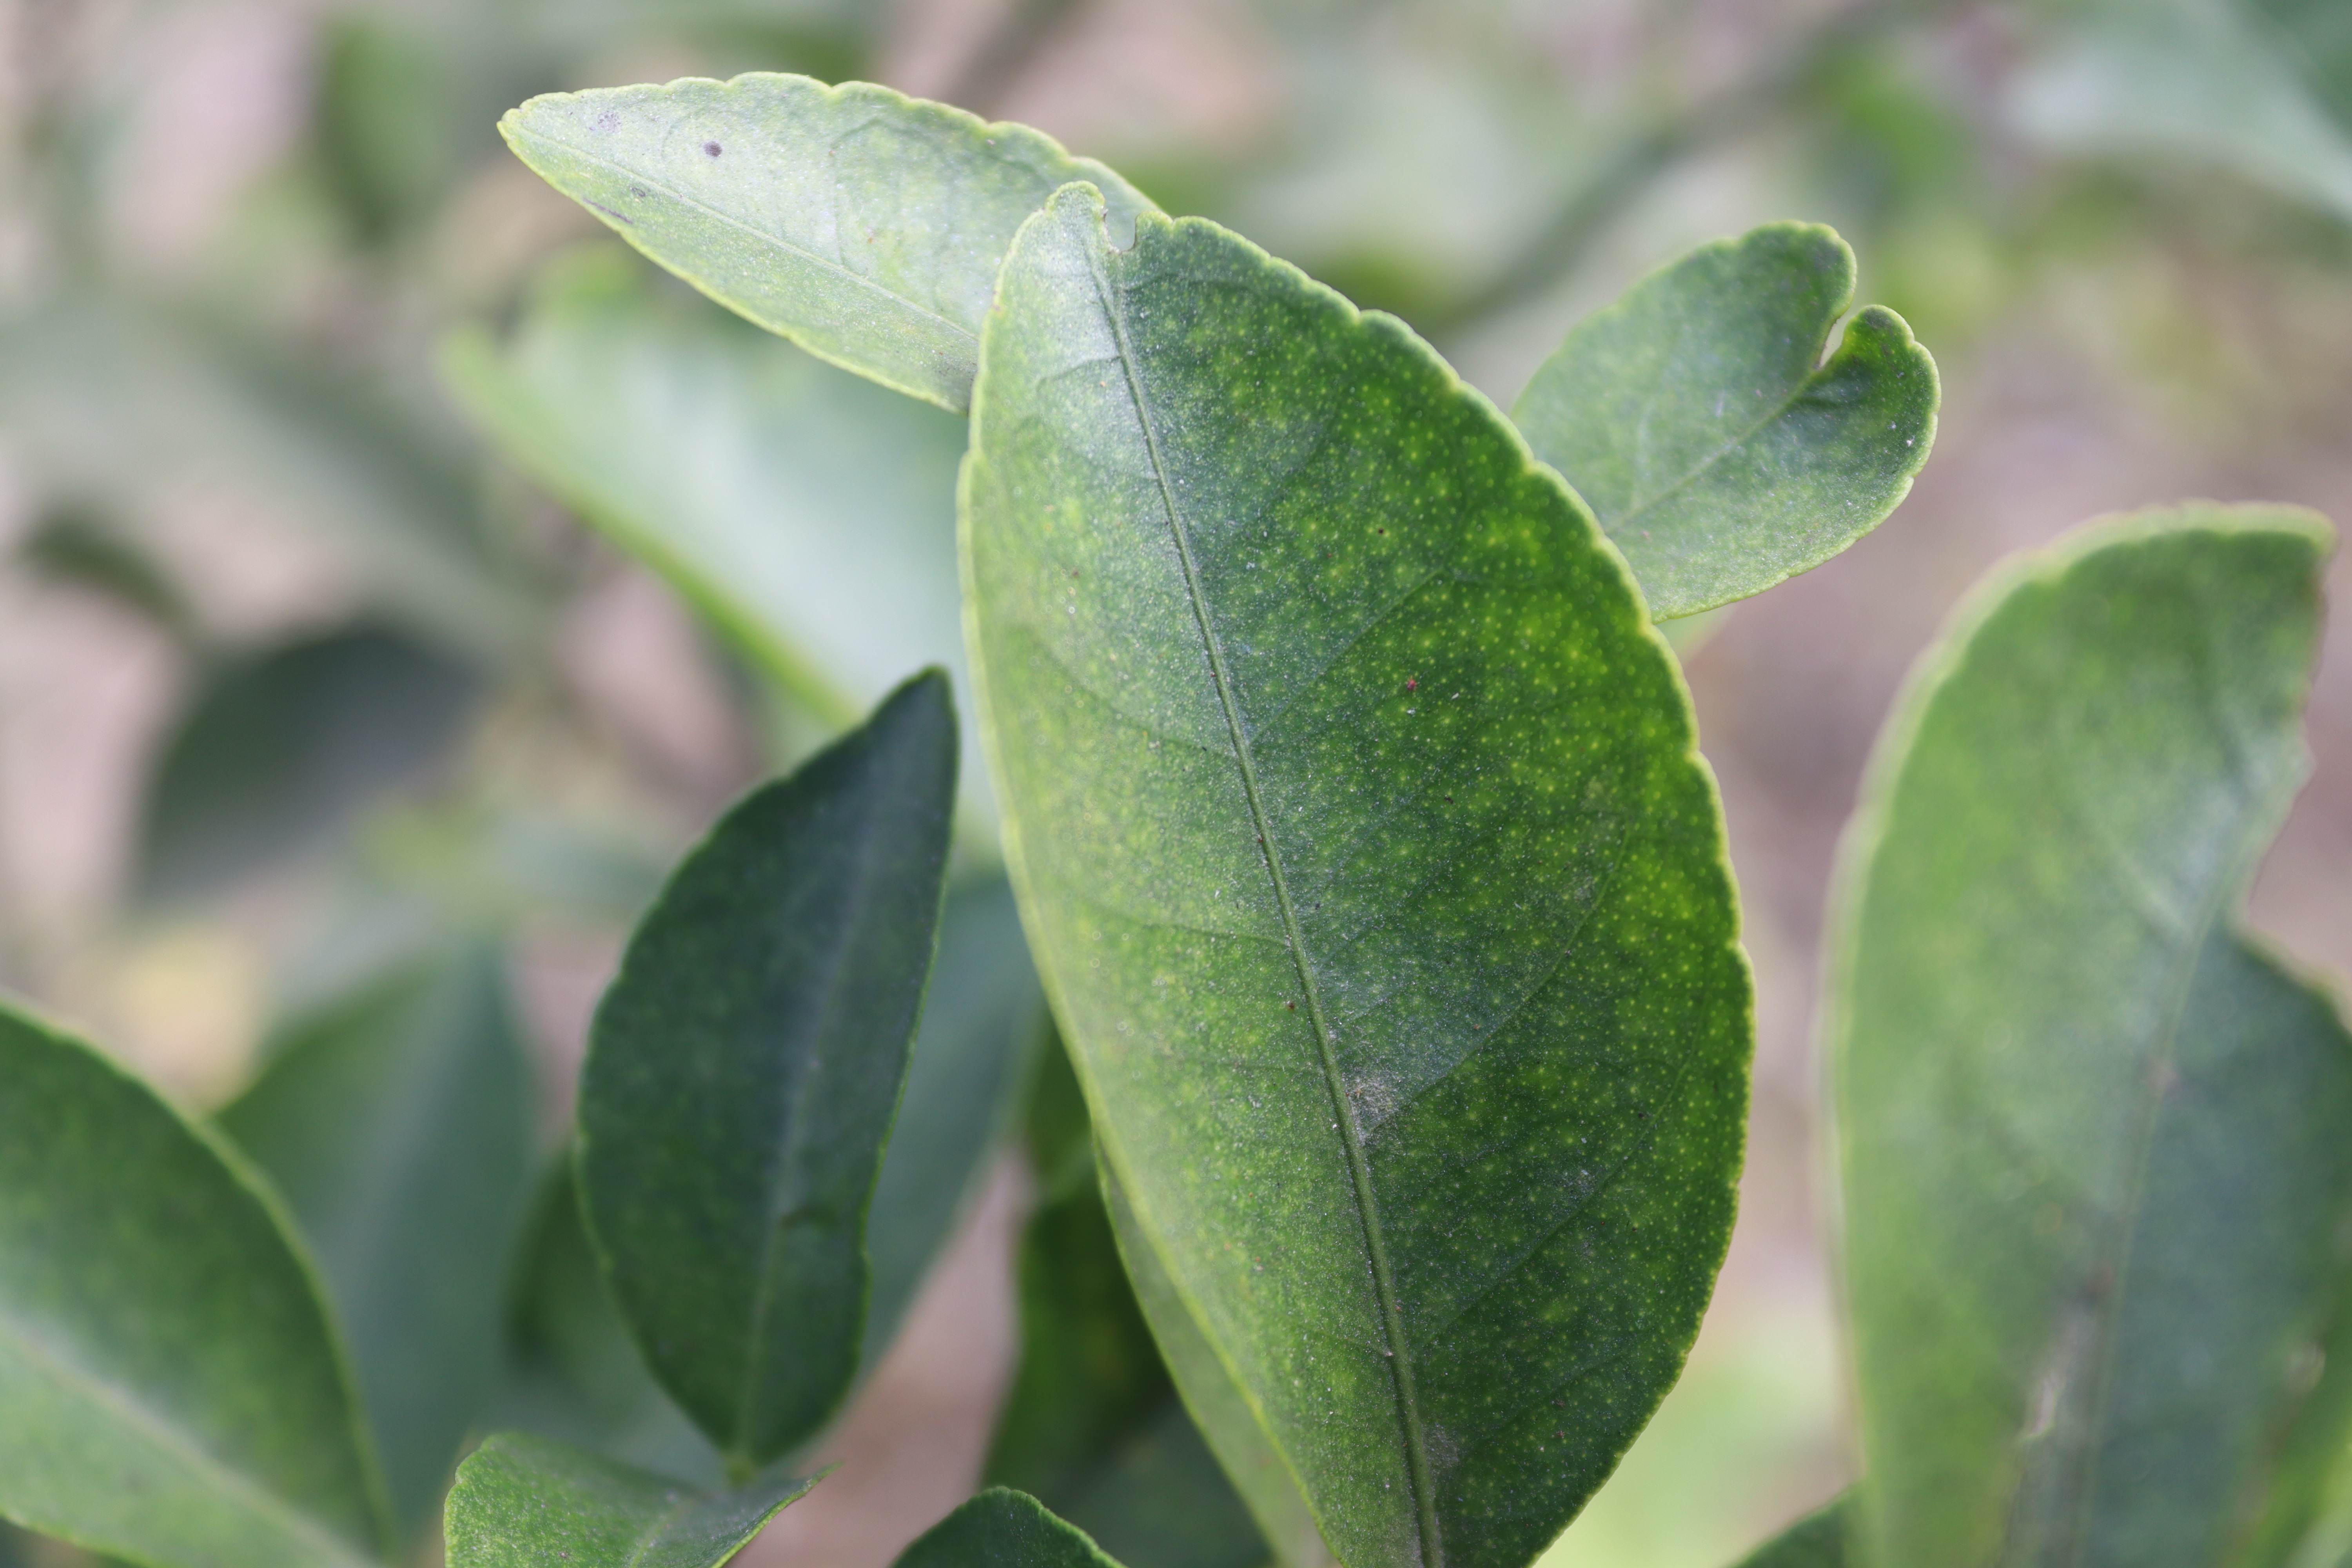
Mandarin leaf variety: China Mishti